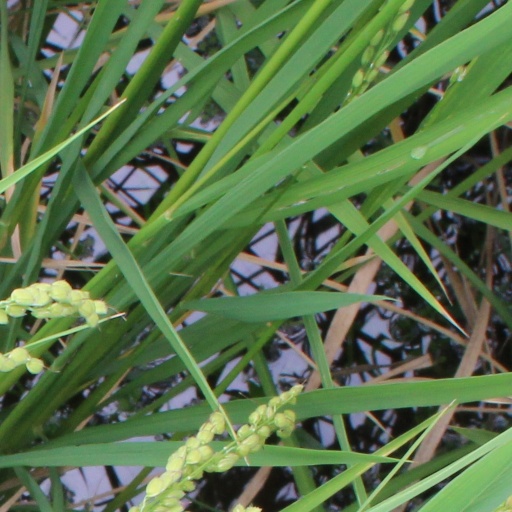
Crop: rice